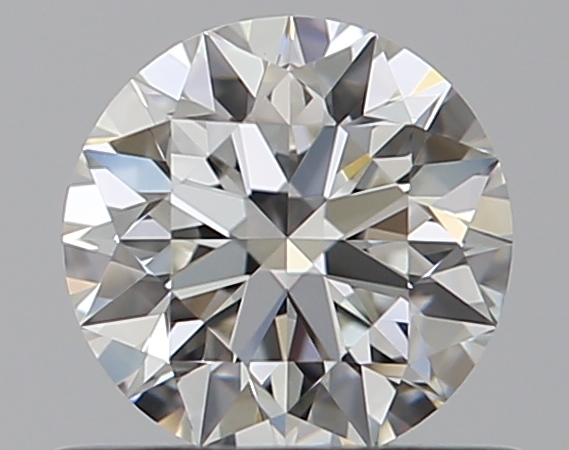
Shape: round
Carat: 0.53
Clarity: VVS2
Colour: G
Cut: EX
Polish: EX
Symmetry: EX
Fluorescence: ST
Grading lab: GIA
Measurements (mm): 5.17 x 5.19 x 3.23